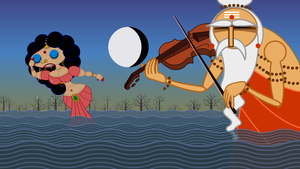
Sita chante le blues est un film d'animation américain réalisé en 2005 par Nina Paley et sorti en 2008. Il assemble récits de légende indienne, interludes musicaux et scènes de la propre vie de l'auteur.